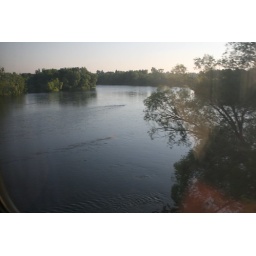
Our train was going over a bridge across the Mississippi River.